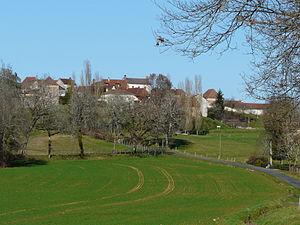
Le village de Saint-Jory-las-Bloux, Dordogne, France.
Saint-Jory-las-Bloux, très souvent orthographiée Saint-Jory-Lasbloux, est une commune française située dans le département de la Dordogne, en région Nouvelle-Aquitaine.